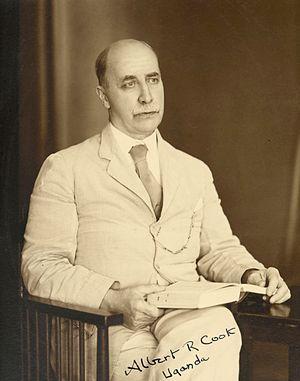
Albert Ruskin Cook, né le 22 mars 1870 à Londres et mort le 23 avril 1951 à Kampala, est un médecin britannique. Missionnaire en Ouganda, il fonde plusieurs hôpitaux dans le pays ; il y crée aussi une école de sages-femmes avec l'aide de son épouse, Katharine.